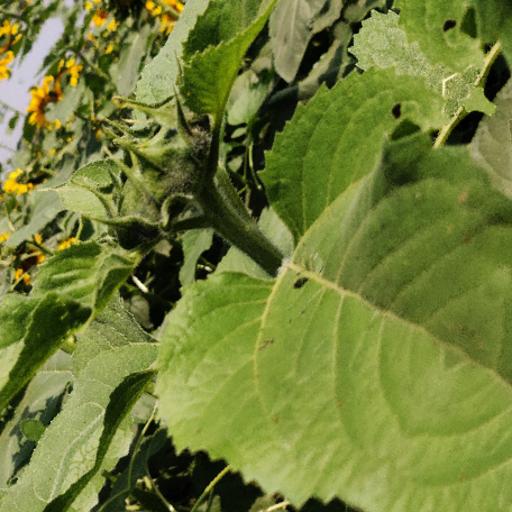
Label: Fresh_leaf